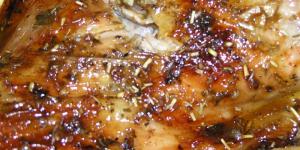
cordero al horno con patatas